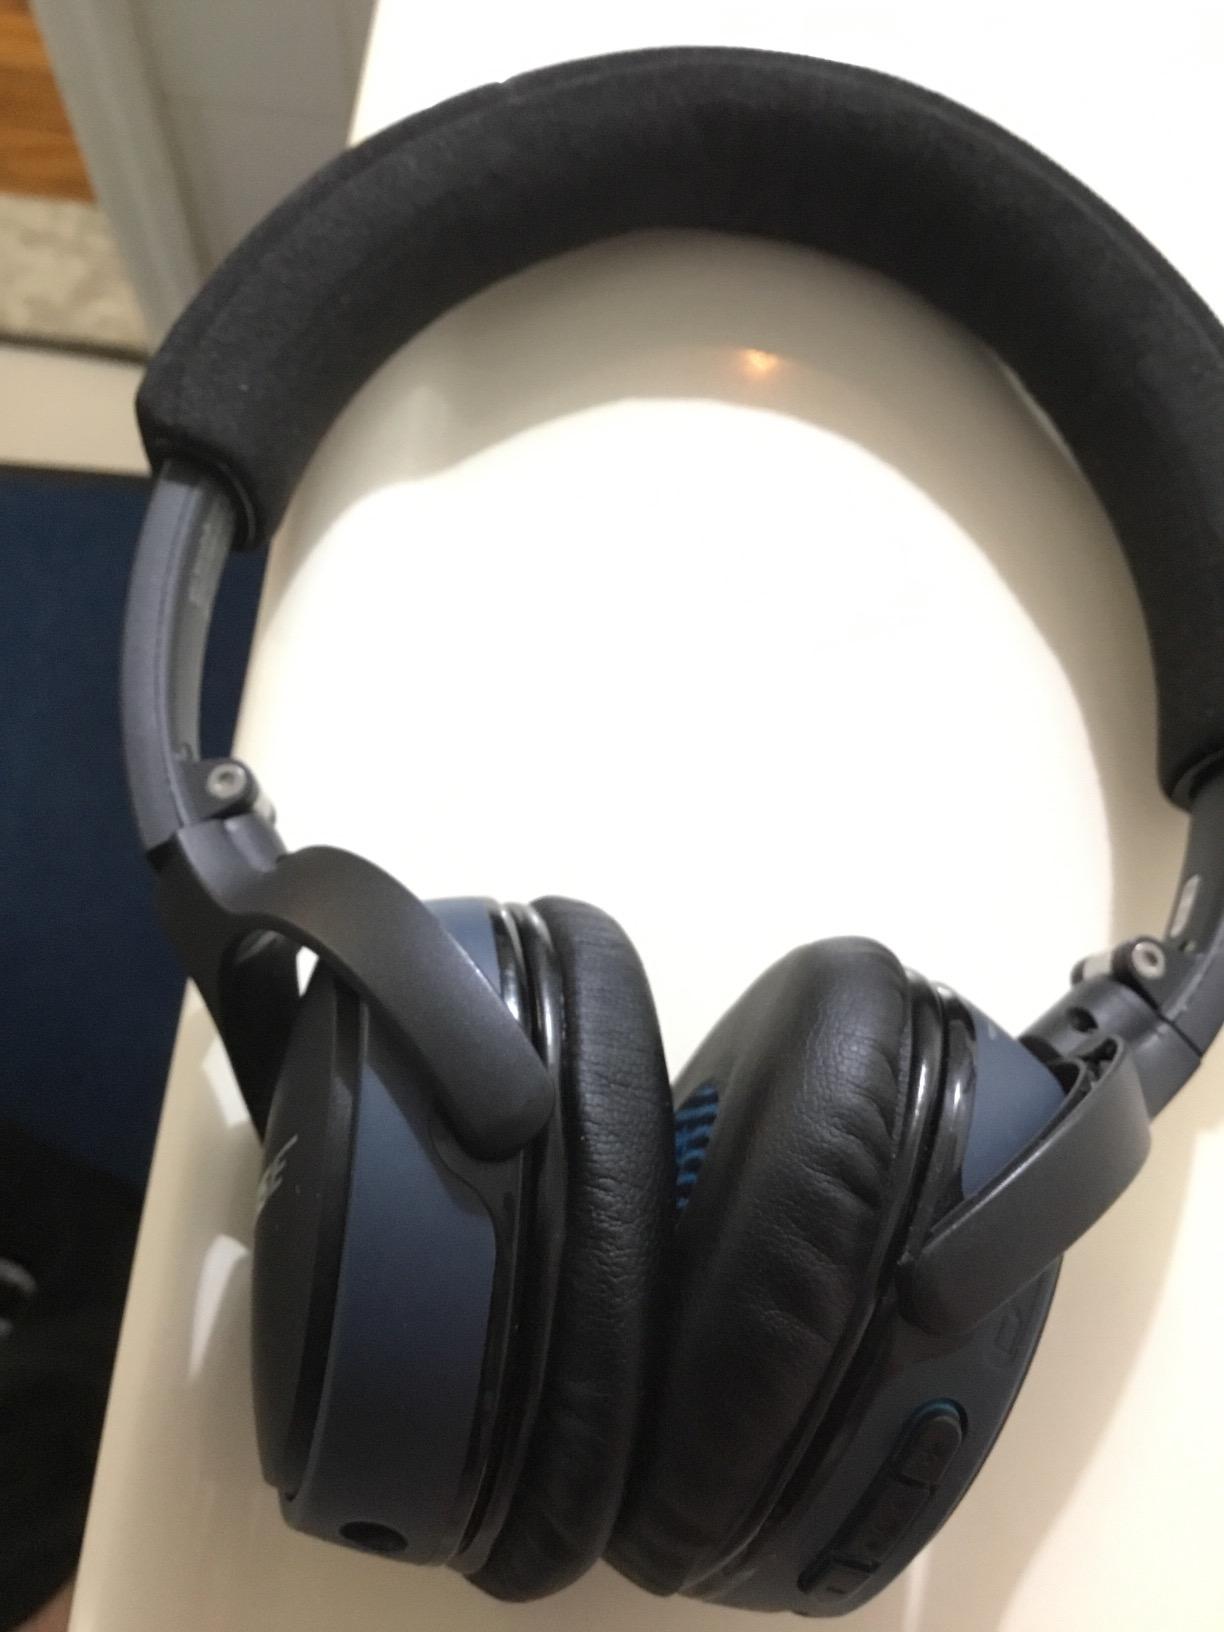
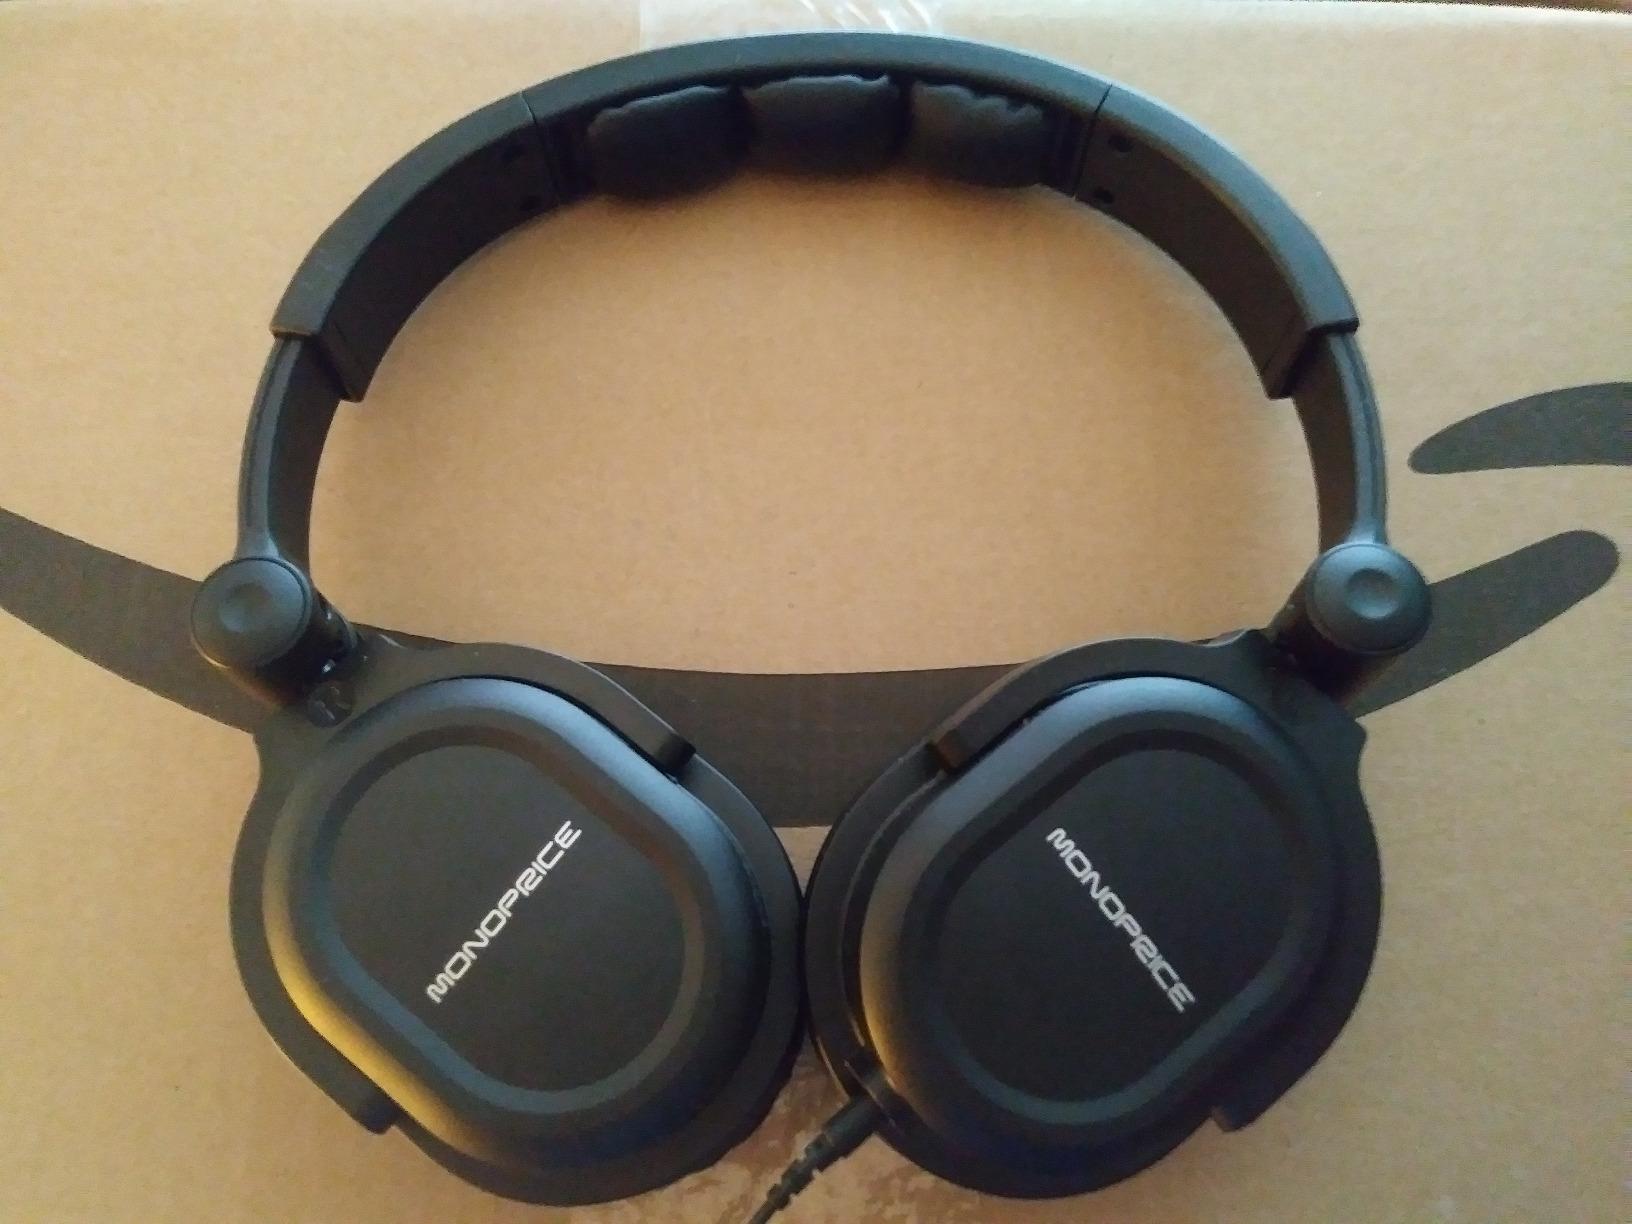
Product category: headphones
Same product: no